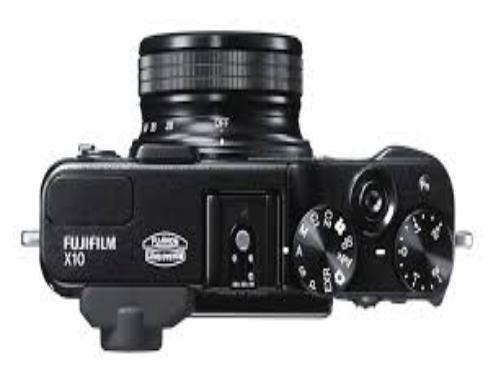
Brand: Fujinon
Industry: Electronic